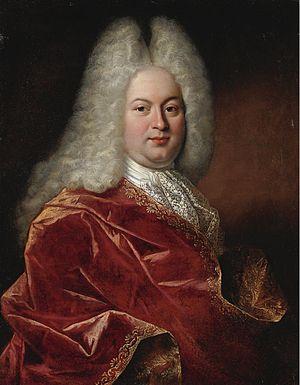
Pierre Ernou dit « le chevalier Ernou » est un peintre français, né à Angers en 1665 et mort vers 1739.